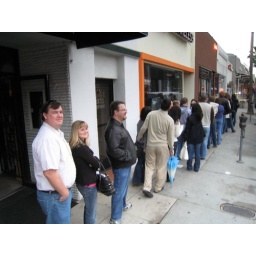
Standing in line for cup cakes at Sprinkles